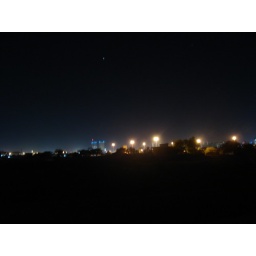
The night sky line in ras al khaimmah on my roof top